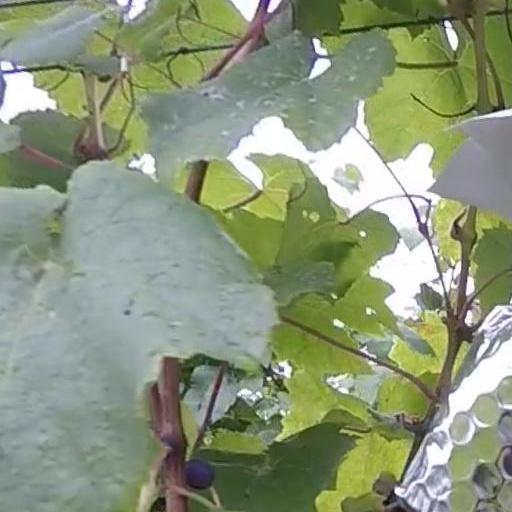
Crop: grape